Marko Pantelić

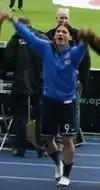
Pantelić with Hertha

After securing a loan move to Hertha for €250,000 on 31 August 2005, the last day of the transfer window, he went on to score 11 goals in 28 league matches during the 2005–06 season. In April 2006, he permanently moved to Hertha for an additional €1.5 million fee and soon established himself as one of the most formidable strikers in the Hertha squad.